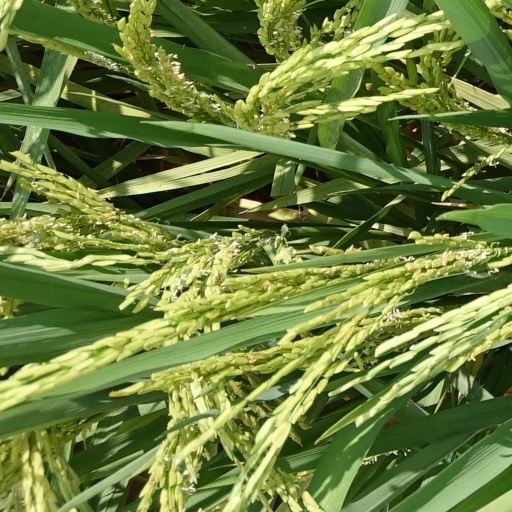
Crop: rice